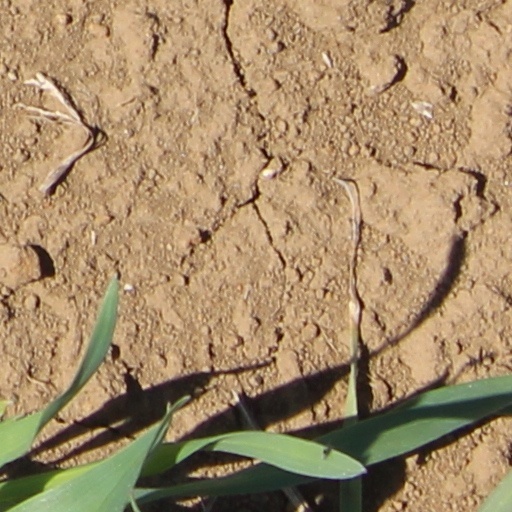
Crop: wheat